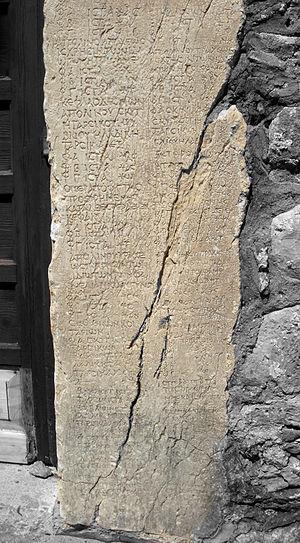
L'édit du Maximum, connu aussi sous le nom d'édit de Dioclétien, a été émis entre le 20 novembre et le 9 décembre 301 par l'empereur romain Dioclétien.